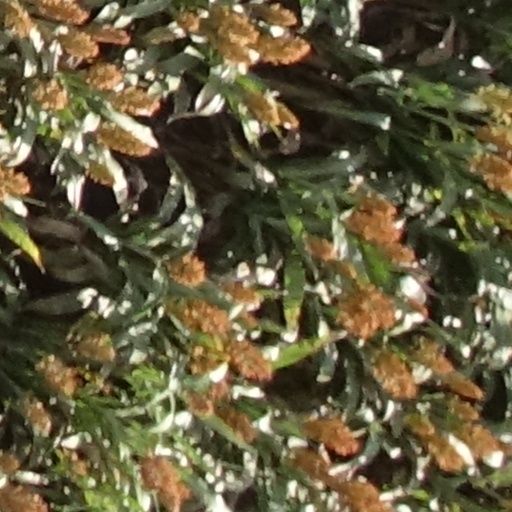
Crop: sorghum